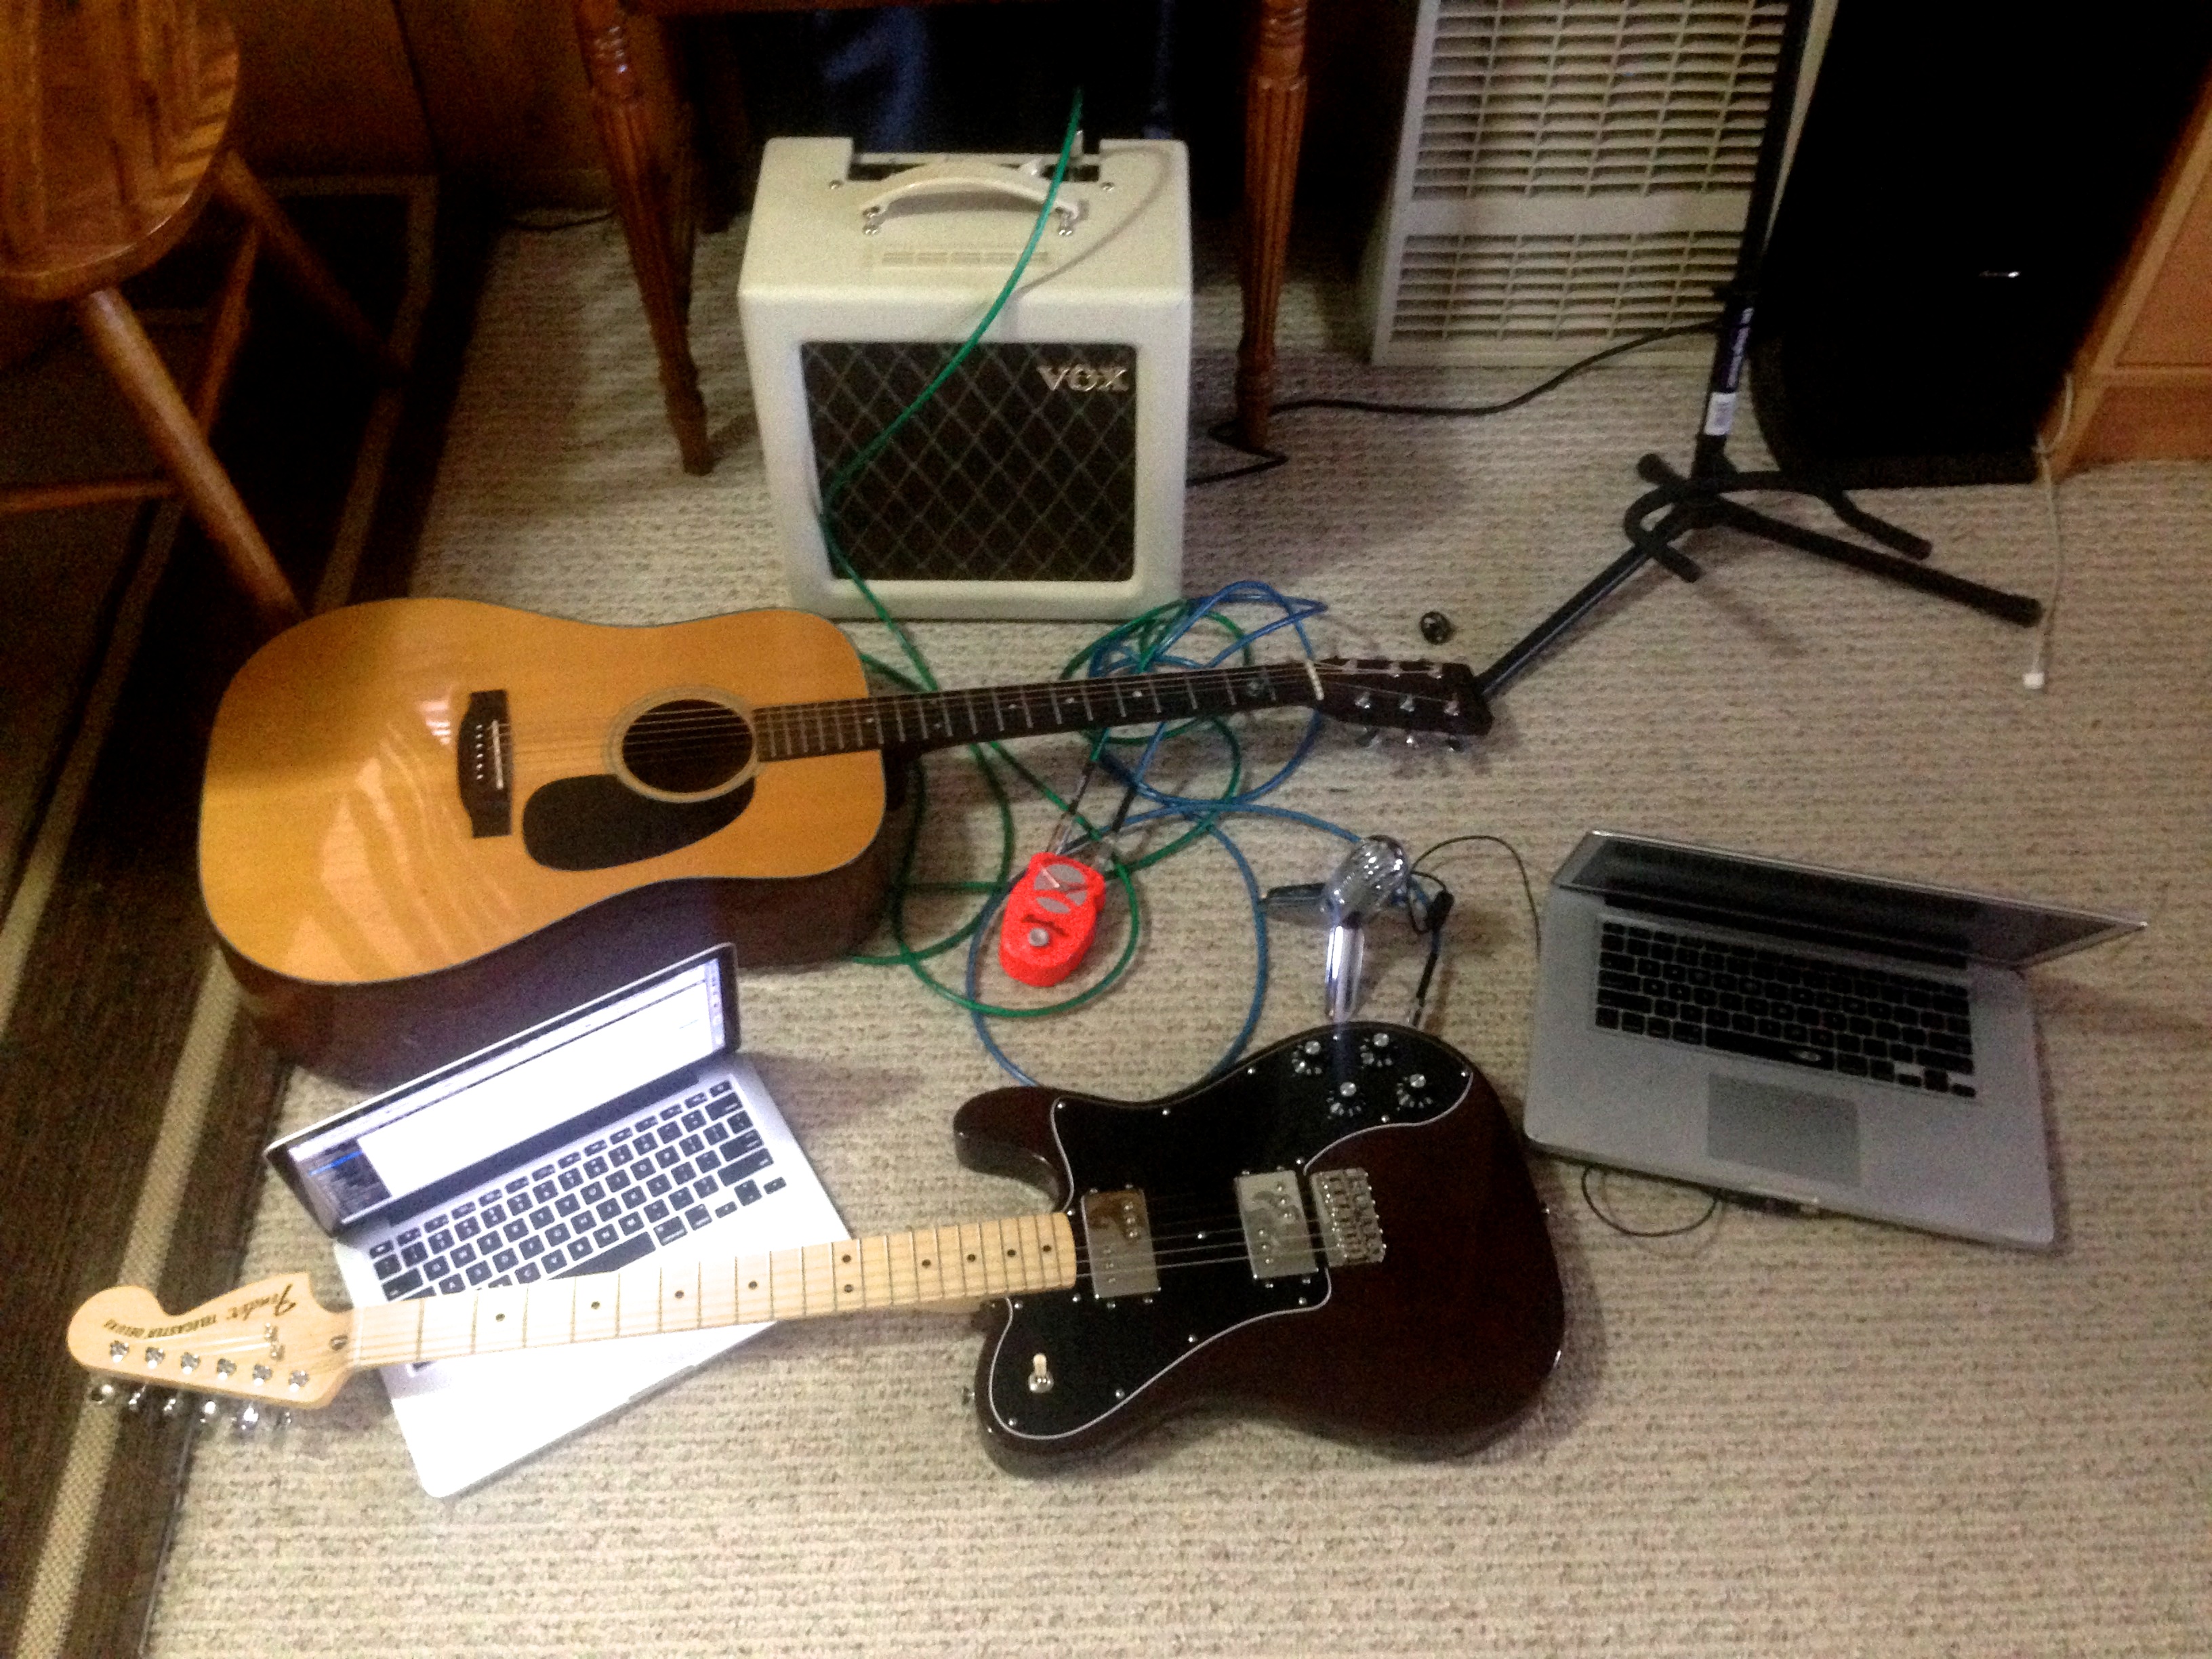
guitar, acoustic guitar, musical instrument, violin, bass guitar, string instrument, electronic instrument, bowed string instrument, plucked string instruments